Sigilmassasaurus

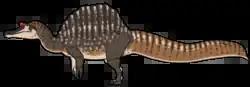
Hypothetical life reconstruction based on specimens also assigned to "Spinosaurus"

On the bottoms of its cervical vertebrae, "Sigilmassasaurus" bore a series of highly rugged bony structures. These were suggested by Evers and colleagues as being possible evidence for substantial neck musculature, since the attachment sites of muscles and ligaments are often indicated by scarring on the bone surface. The neck muscles inferred from "Sigilmassasaurus" in particular would have enabled it to rapidly snatch fish out of the water, as indicated by the use of similarly placed musculature in modern birds and crocodilians. This has also been proposed for the related genus "Irritator", on account of the prominent sagittal crest running towards the back of its head. However, Evers and colleagues noted that a more thorough biomechanical analysis is required for confirmation of this condition in "Sigilmassasaurus".